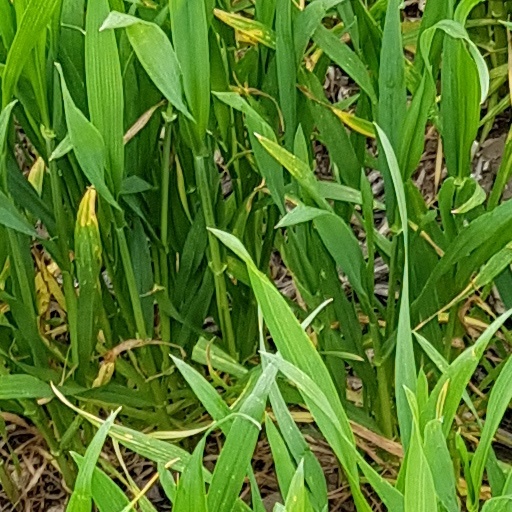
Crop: wheat